Roman Road of Ankara

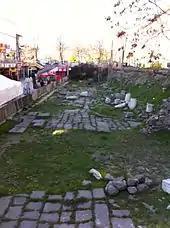
A section of the road

The Roman Road of Ankara or Cardo Maximus is an ancient Roman road in Ankara, the capital of Turkey. The road was found in 1995 by Turkish archaeologist Cevdet Bayburtluoğlu. It is long and wide. Many ancient artifacts were discovered during the excavations along the road and most of them are currently displayed at the Museum of Anatolian Civilizations.